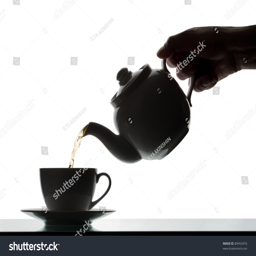
teapot pouring tea into a cup .